50–40–90 club

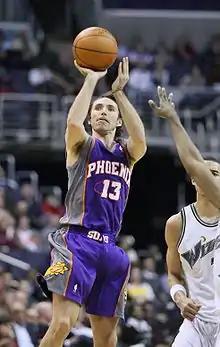
During his second stint with the Phoenix Suns, Steve Nash achieved the 50-40-90 feat in four separate seasons, the most of any player.

The 50–40–90 club is a statistical achievement used to distinguish players as excellent shooters in the National Basketball Association (NBA), NBA G League, Women's National Basketball Association (WNBA), and college basketball. It requires a player to achieve the criteria of 50% field goal percentage, 40% three-point field goal percentage, and 90% free throw percentage over the course of a regular season, while meeting the minimum thresholds to qualify as a league leader in each category.